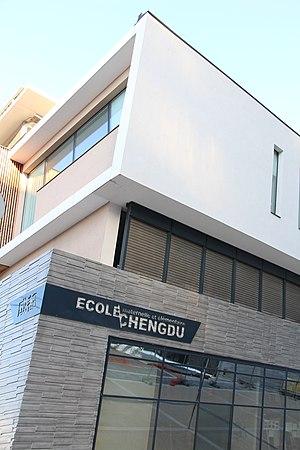
Groupe Scolaire ChengDu Quartier Port Marianne Montpellier
Montpellier — prononcé [mɔ̃.pə.lje] ou [mɔ̃.pɛ.lje] — est une commune française, préfecture du département de l’Hérault. Capitale de l'ancienne région administrative Languedoc-Roussillon, elle est le centre d'une métropole et un pôle d'équilibre de la région Occitanie, où se déroulent les assemblées plénières. Montpellier se situe dans le Sud de la France, sur un grand axe de communication joignant l'Espagne à l'ouest, à l'Italie à l'est. Proche de la mer Méditerranée, cette ville a comme voisines Béziers à 69 km au sud-ouest et Nîmes à 52 km au nord-est.